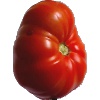
Label: Tomato 3